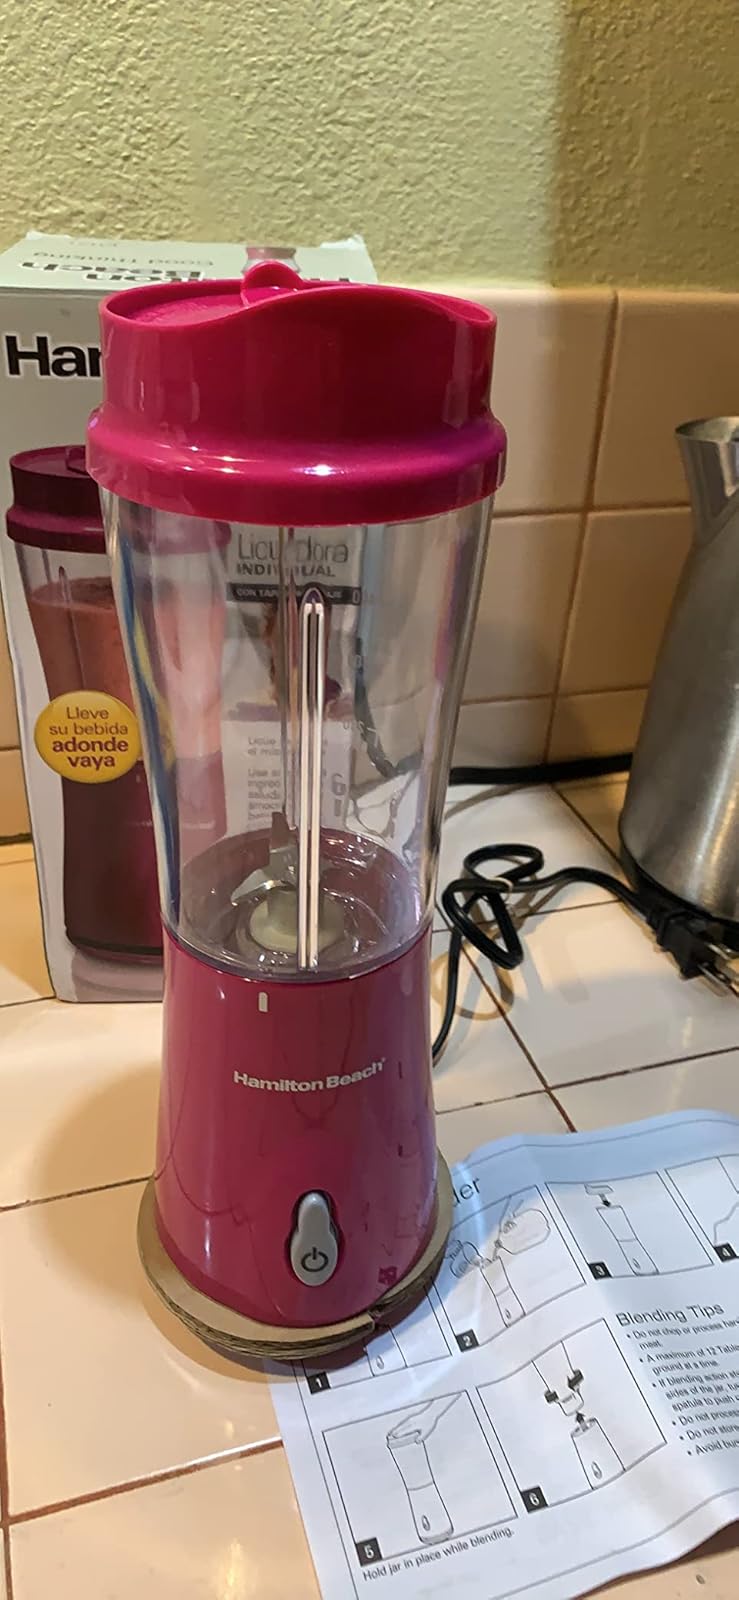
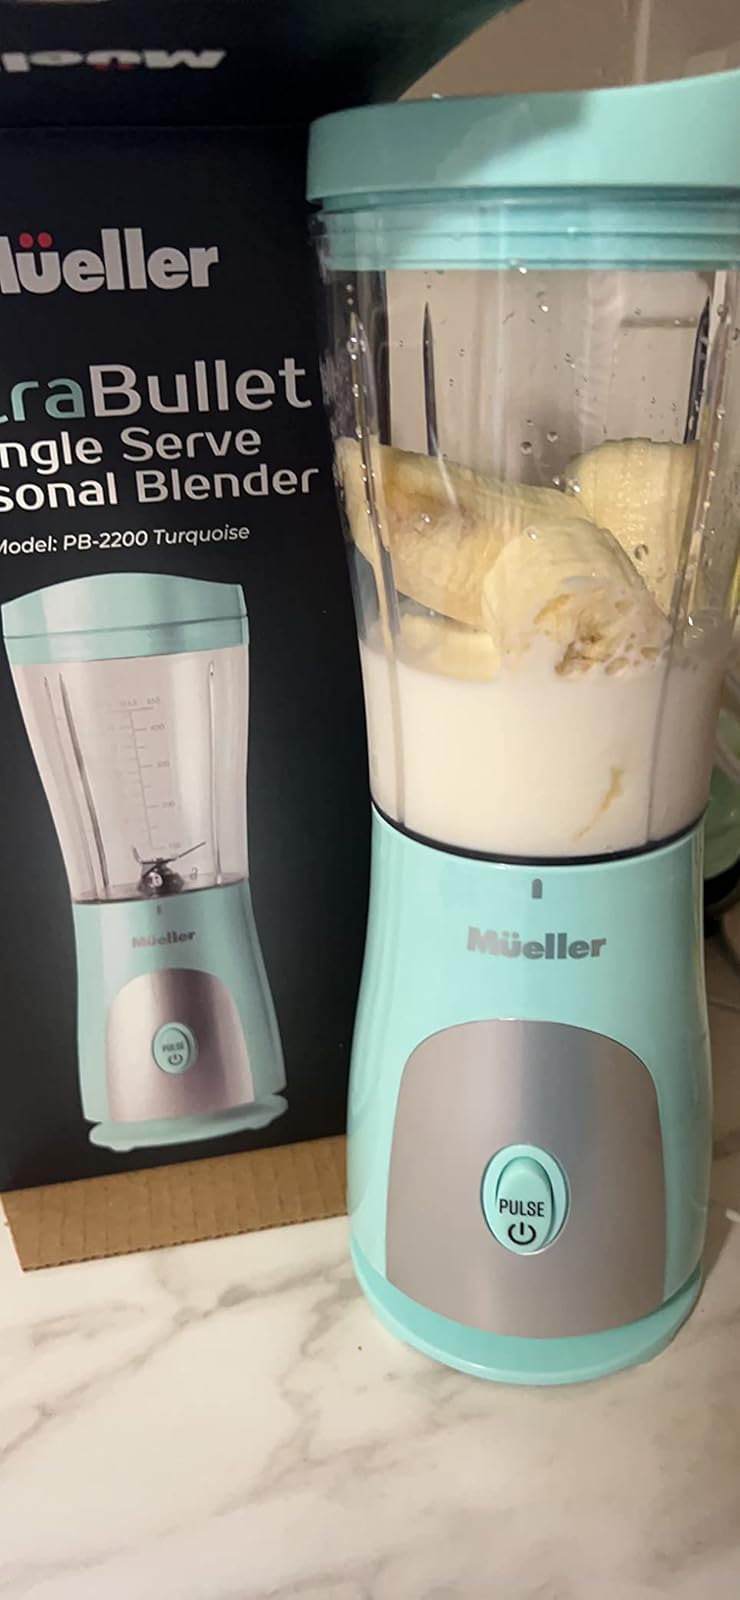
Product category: items_blender
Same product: no